Ralph W. Sturges

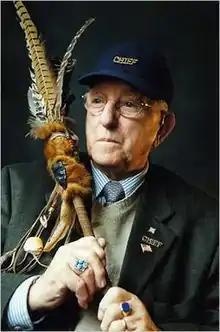

Ralph Weston Sturges (December 25, 1918 – October 1, 2007) was an American Mohegan tribal chief who served as the 17th chief and who helped gain federal recognition for the Mohegan people of Connecticut in 1994. He also helped to found and build Connecticut's Mohegan Sun Casino. He held the title of "chief for life."